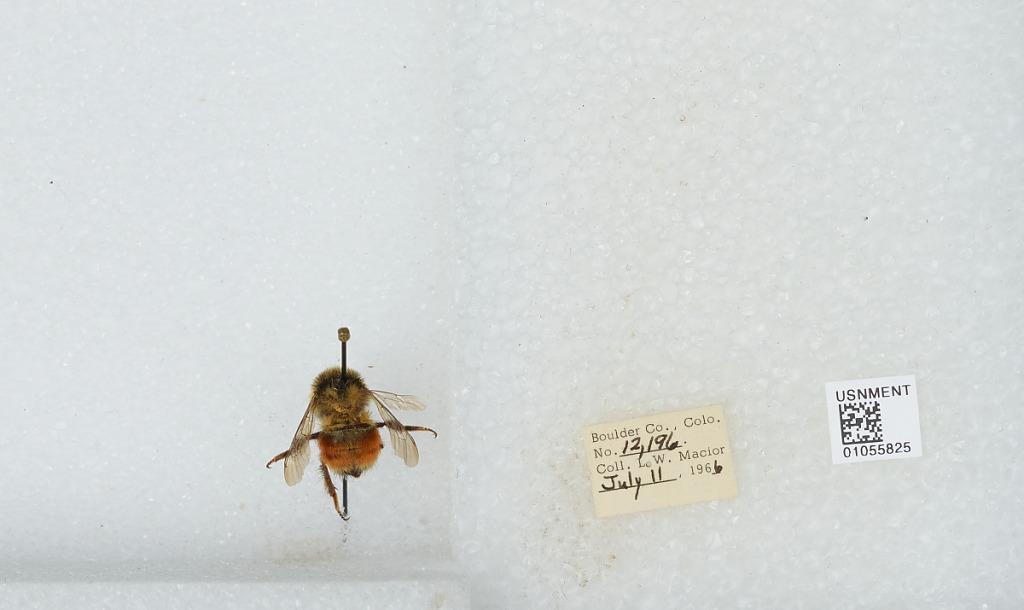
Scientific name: Bombus (Pyrobombus) bifarius Cresson
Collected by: L. Macior
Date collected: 1966-7-11
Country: United States
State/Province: Colorado
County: Boulder
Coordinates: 40.09, -105.36